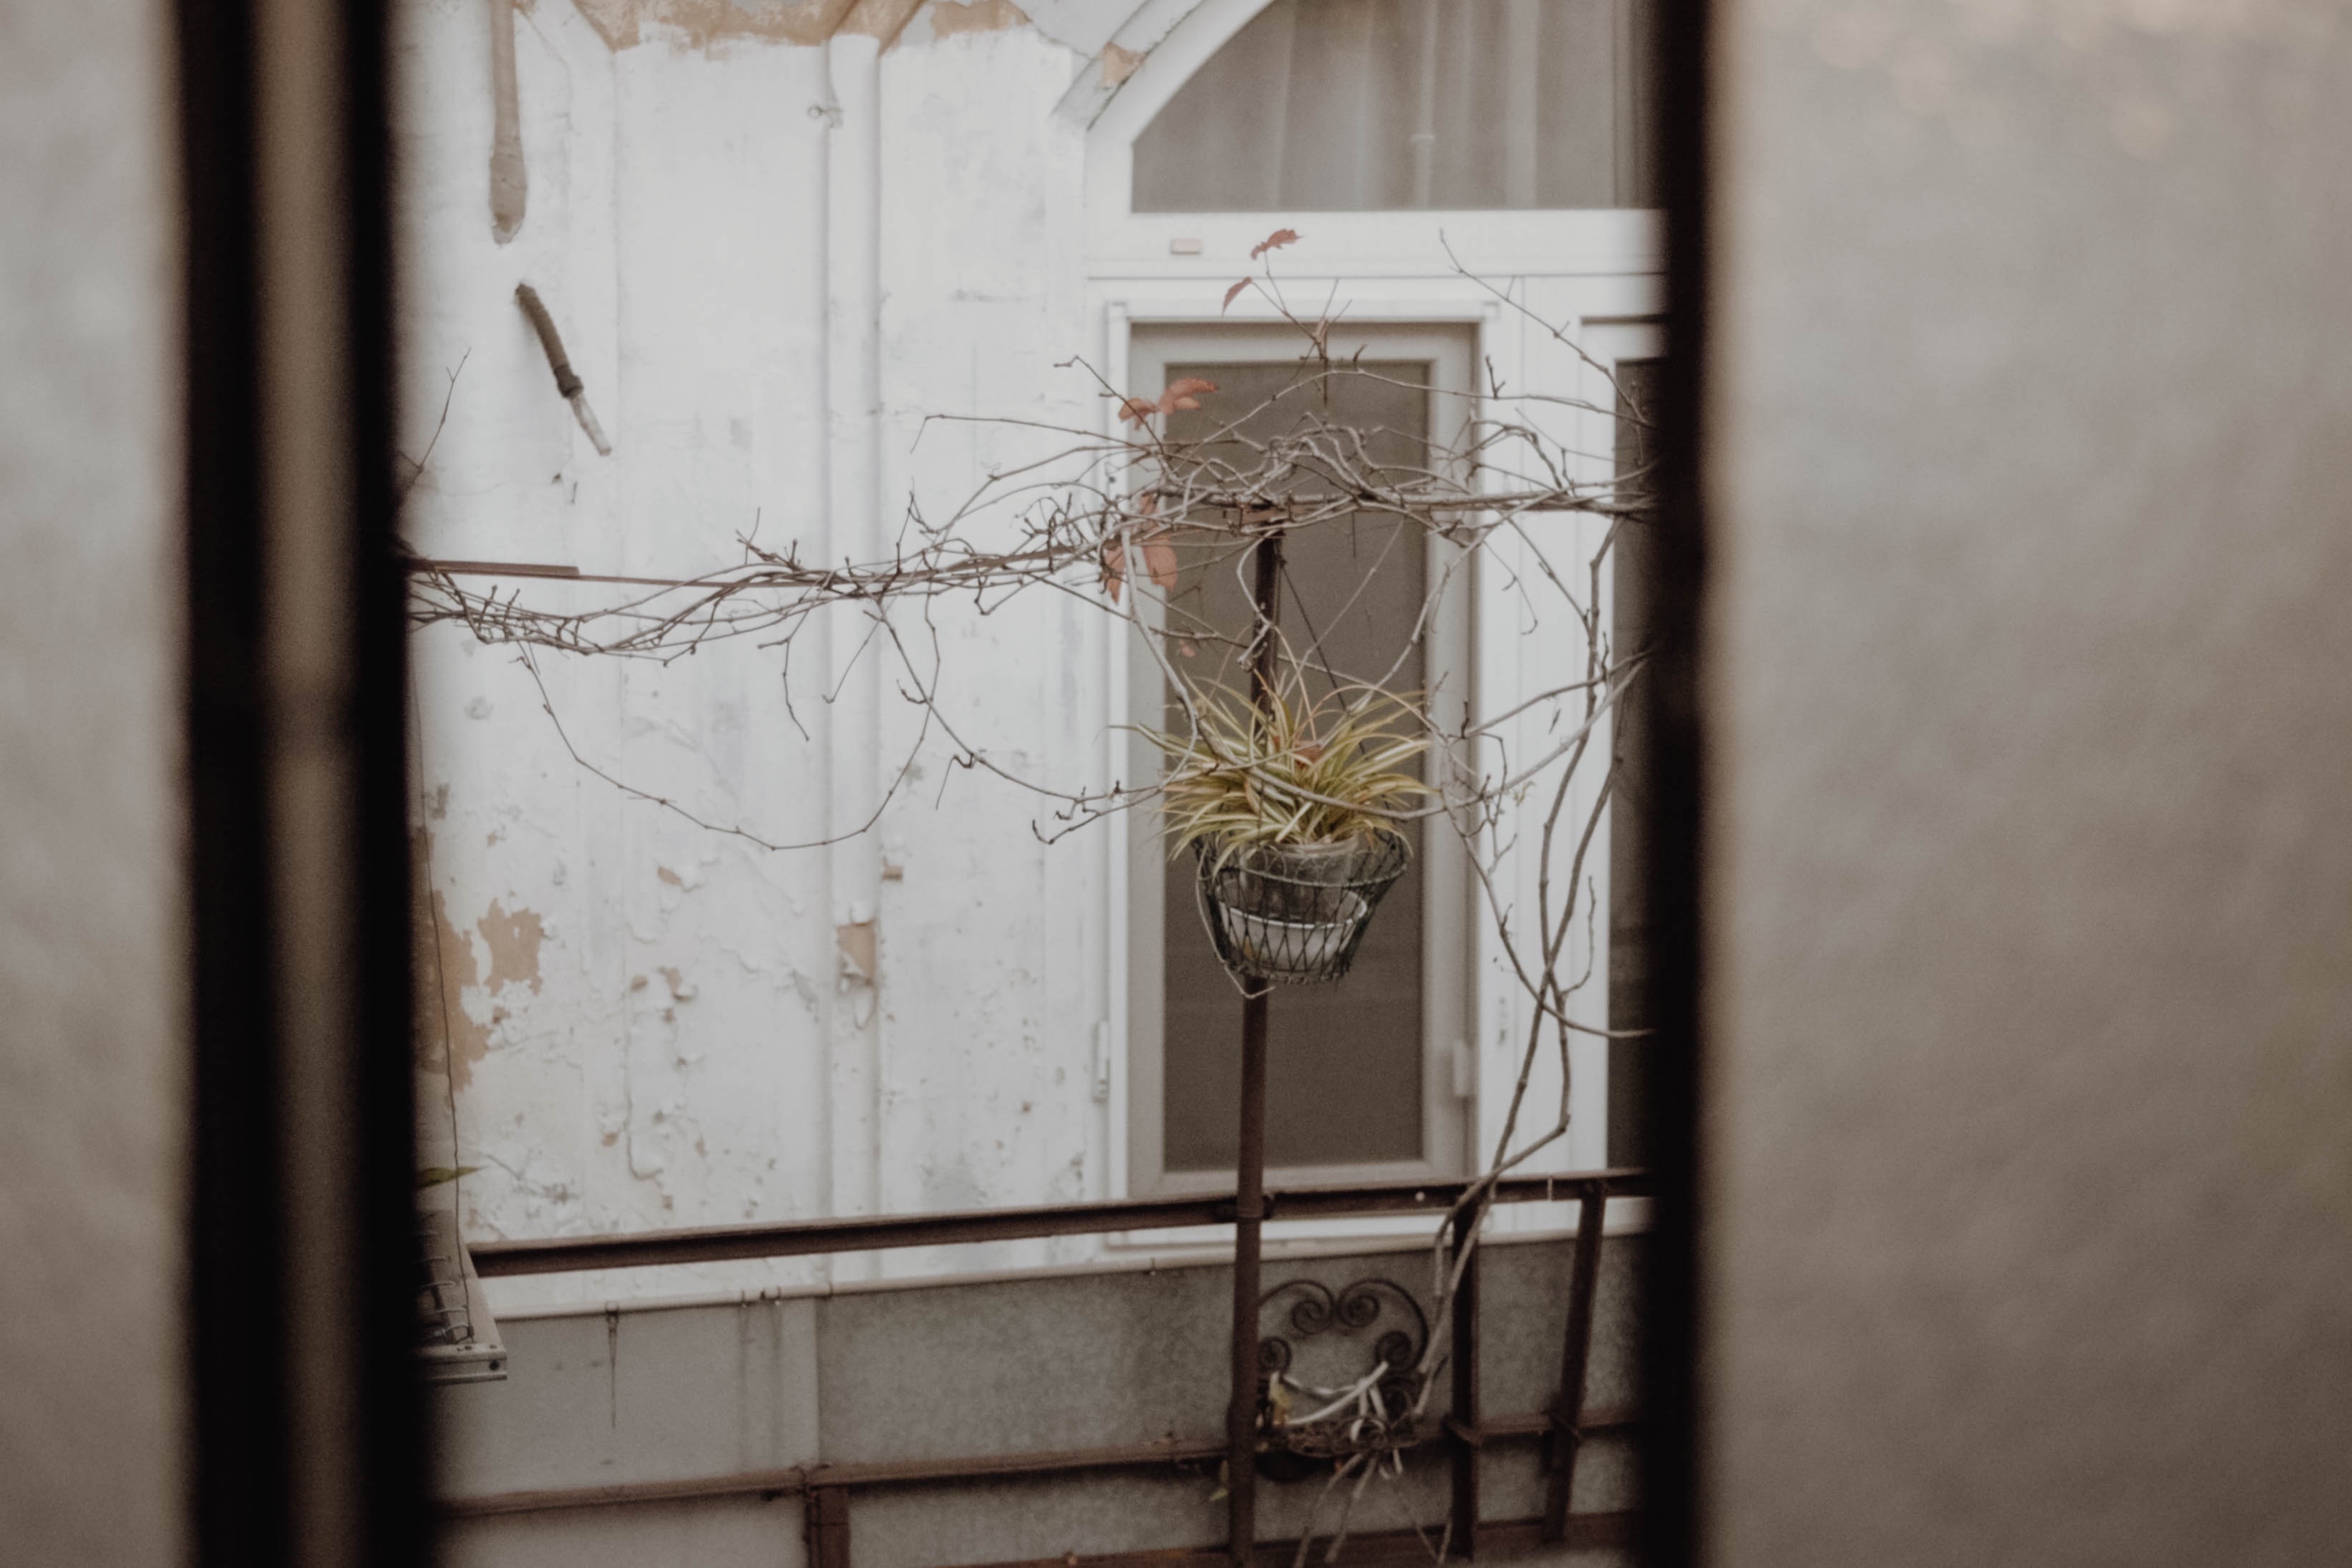
wood, white, house, window, glass, home, wall, color, black, door, interior design, design